Bash at the Beach (1997)

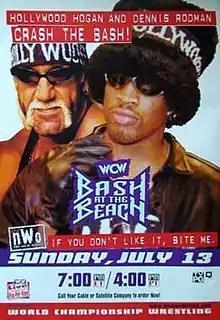
Promotional poster featuring Hollywood Hogan and Dennis Rodman

The 1997 Bash at the Beach was the fourth Bash at the Beach professional wrestling pay-per-view (PPV) event produced by World Championship Wrestling (WCW). It took place on July 13, 1997 from the Ocean Center in Daytona Beach, Florida. As of 2014 the event is available on the WWE Network.